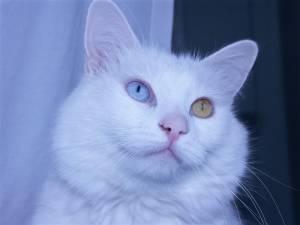
Breed: Persian